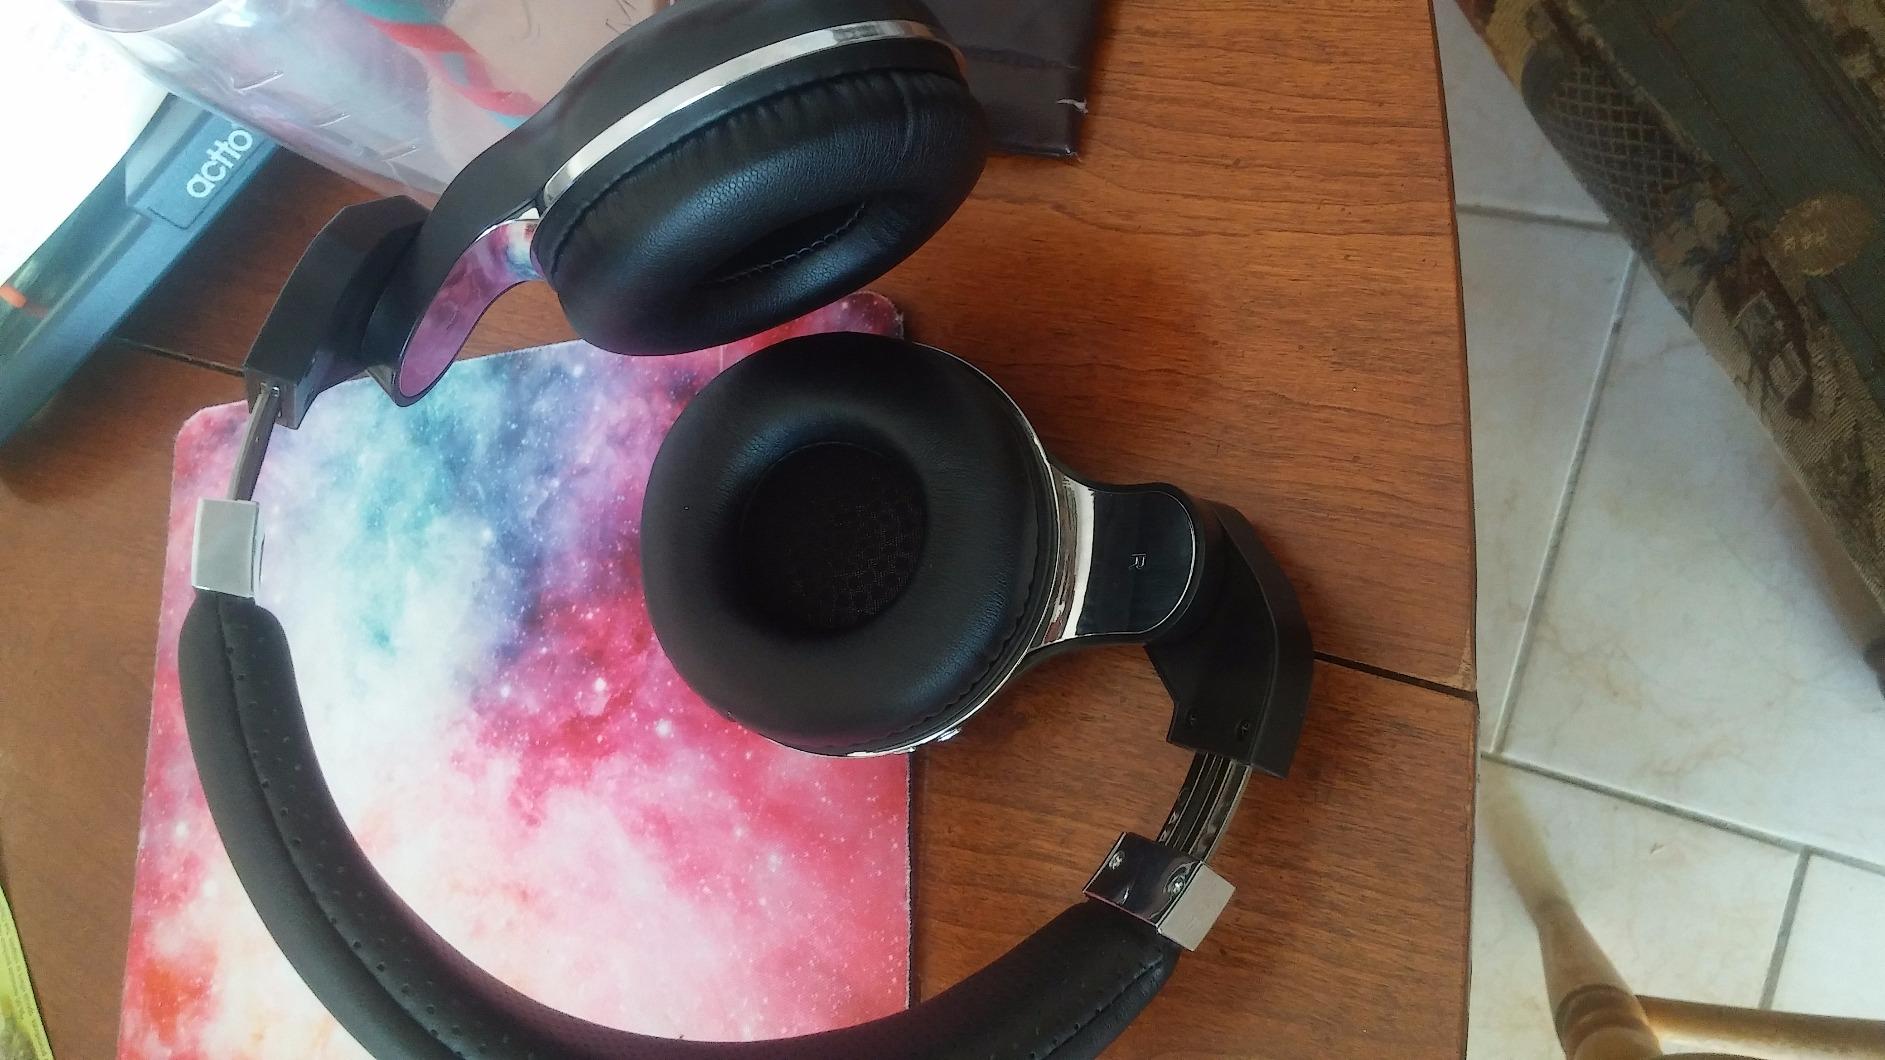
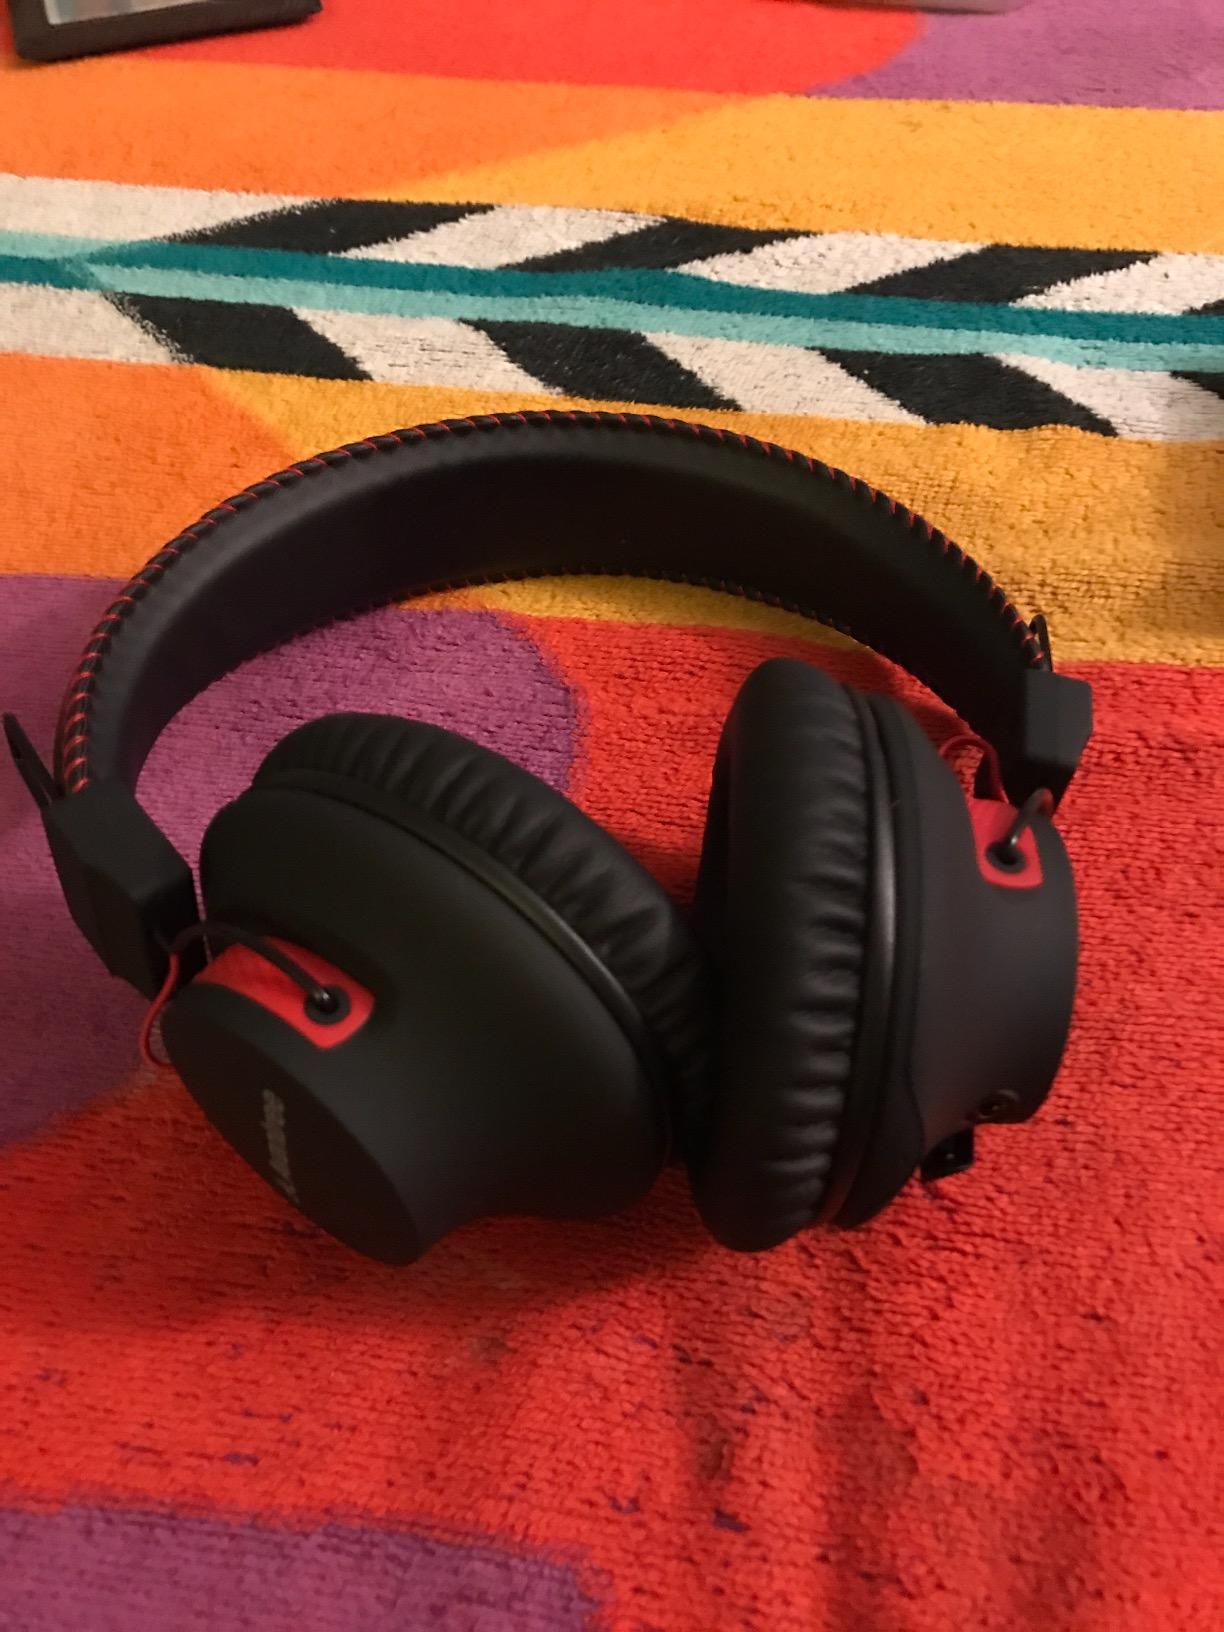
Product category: headphones
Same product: no